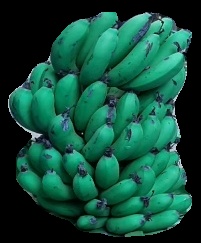
Variety: pachbale
Grade: grade2